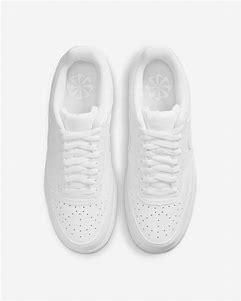
Brand: Nike
Model: Court Vision Next Nature